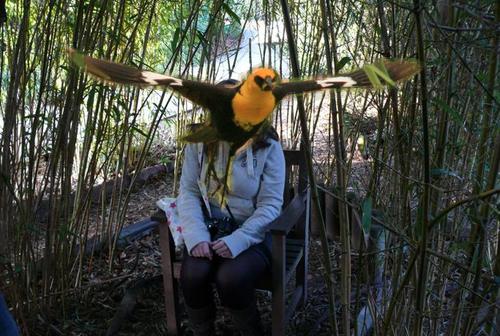
Bird species: Yellow_headed_Blackbird
Bird type: landbird
Background: land